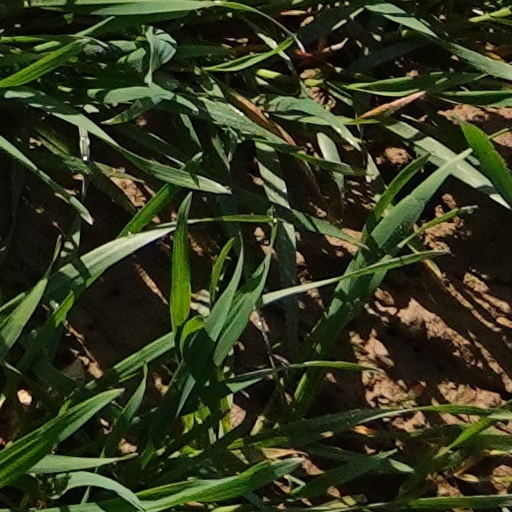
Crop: wheat